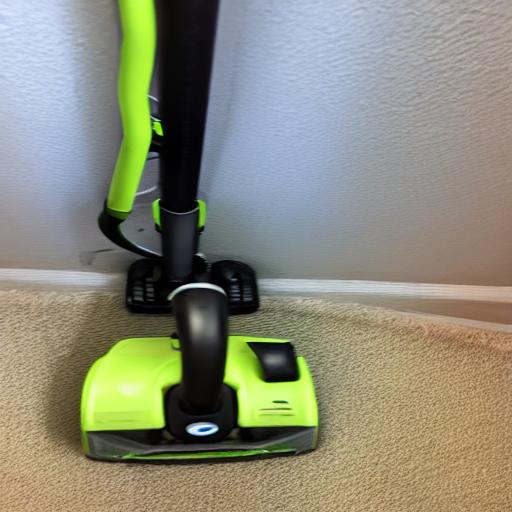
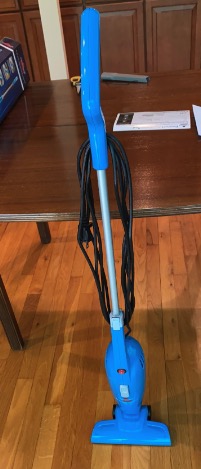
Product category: items_vacuum
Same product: no